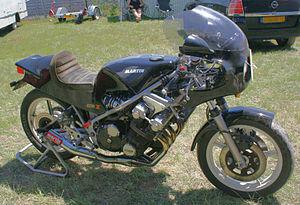
martin